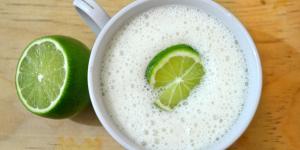
limonada brasilena